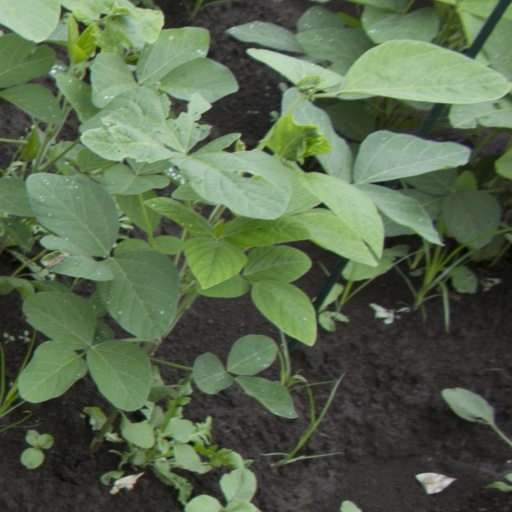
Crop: soybean